Mather Byles

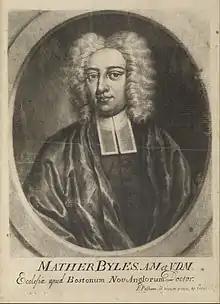
Engraving of Mather Byles by Peter Pelham (1732–1739)

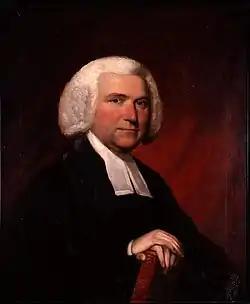
Portrait of Mather Byles II (1734-35-1814), son of Mather Byles painted by his nephew Mather Brown.

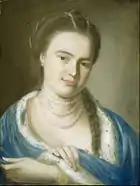
Mrs. Gawen Brown

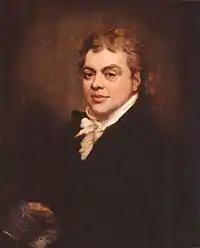
Mather Brown self portrait

Mather Byles (born 26 March 1706 – 5 July 1788) was an American clergyman active in British North America.